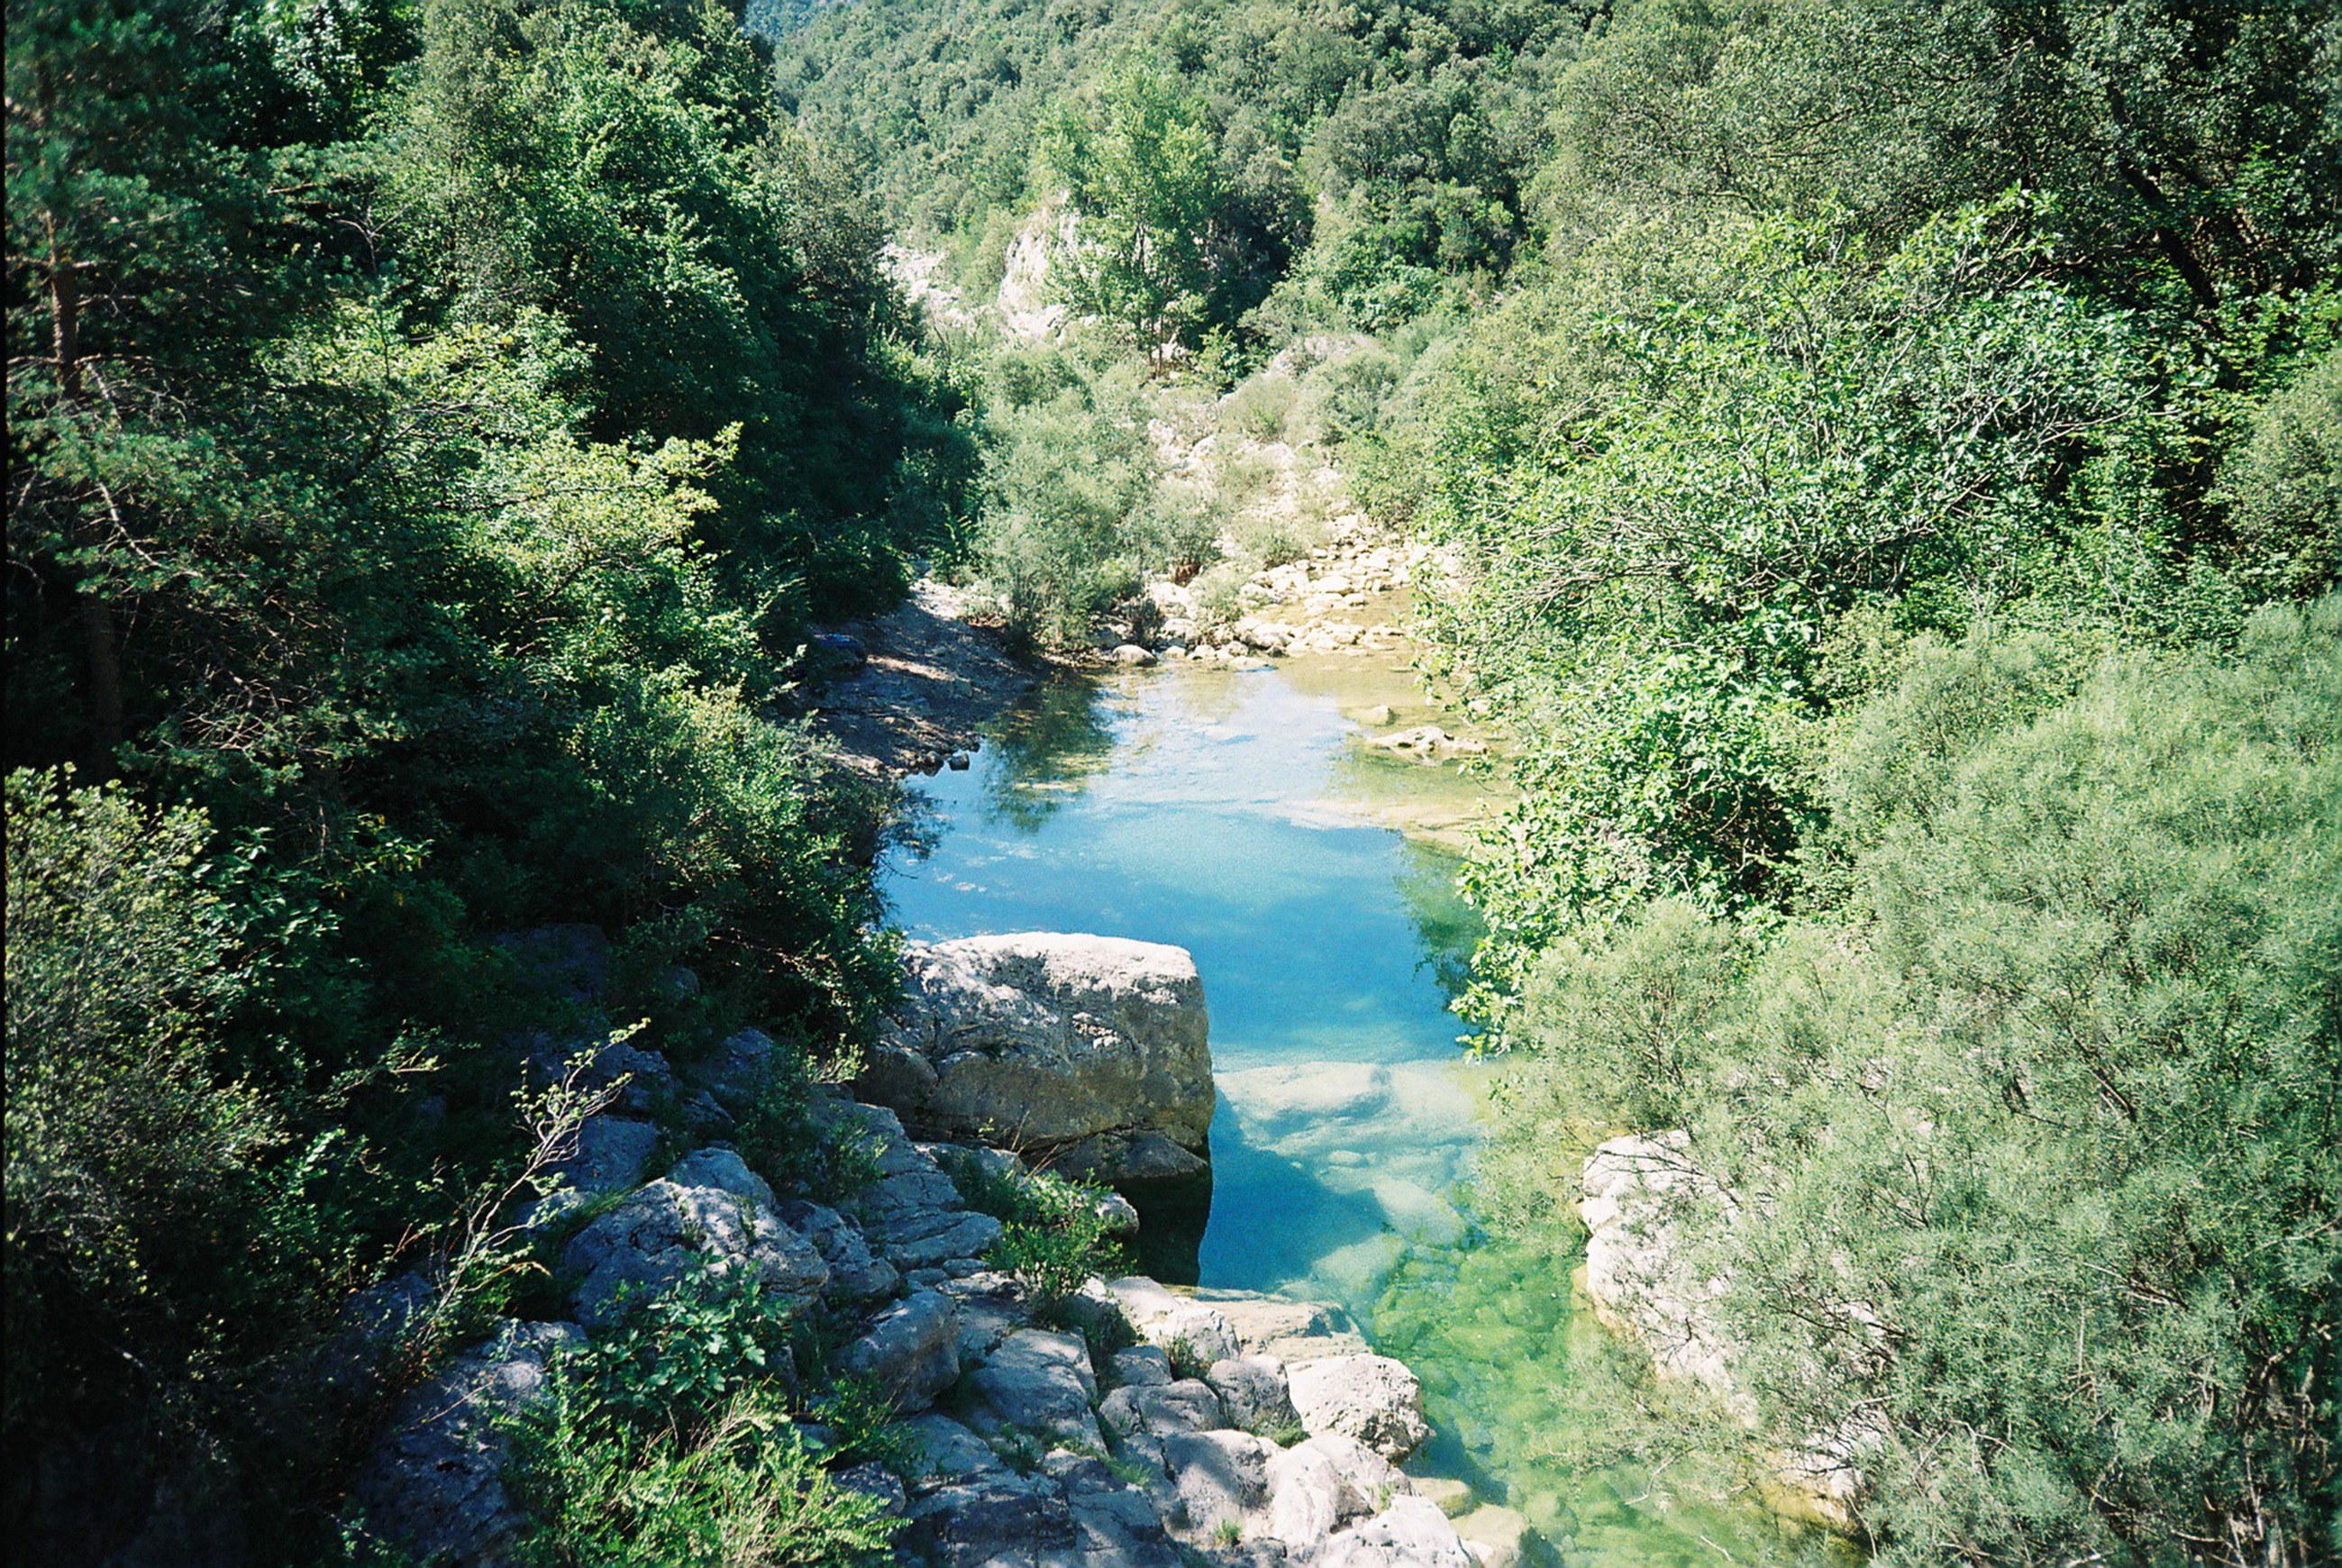
water, forest, wilderness, river, valley, stream, jungle, rapid, body of water, vegetation, rainforest, ravine, woodland, water feature, ecosystem, watercourse, nature reserve